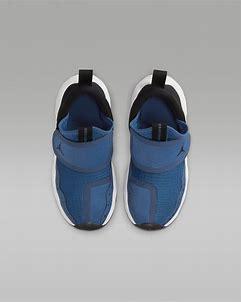
Brand: Jordan
Model: 23 7